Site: brandenburg
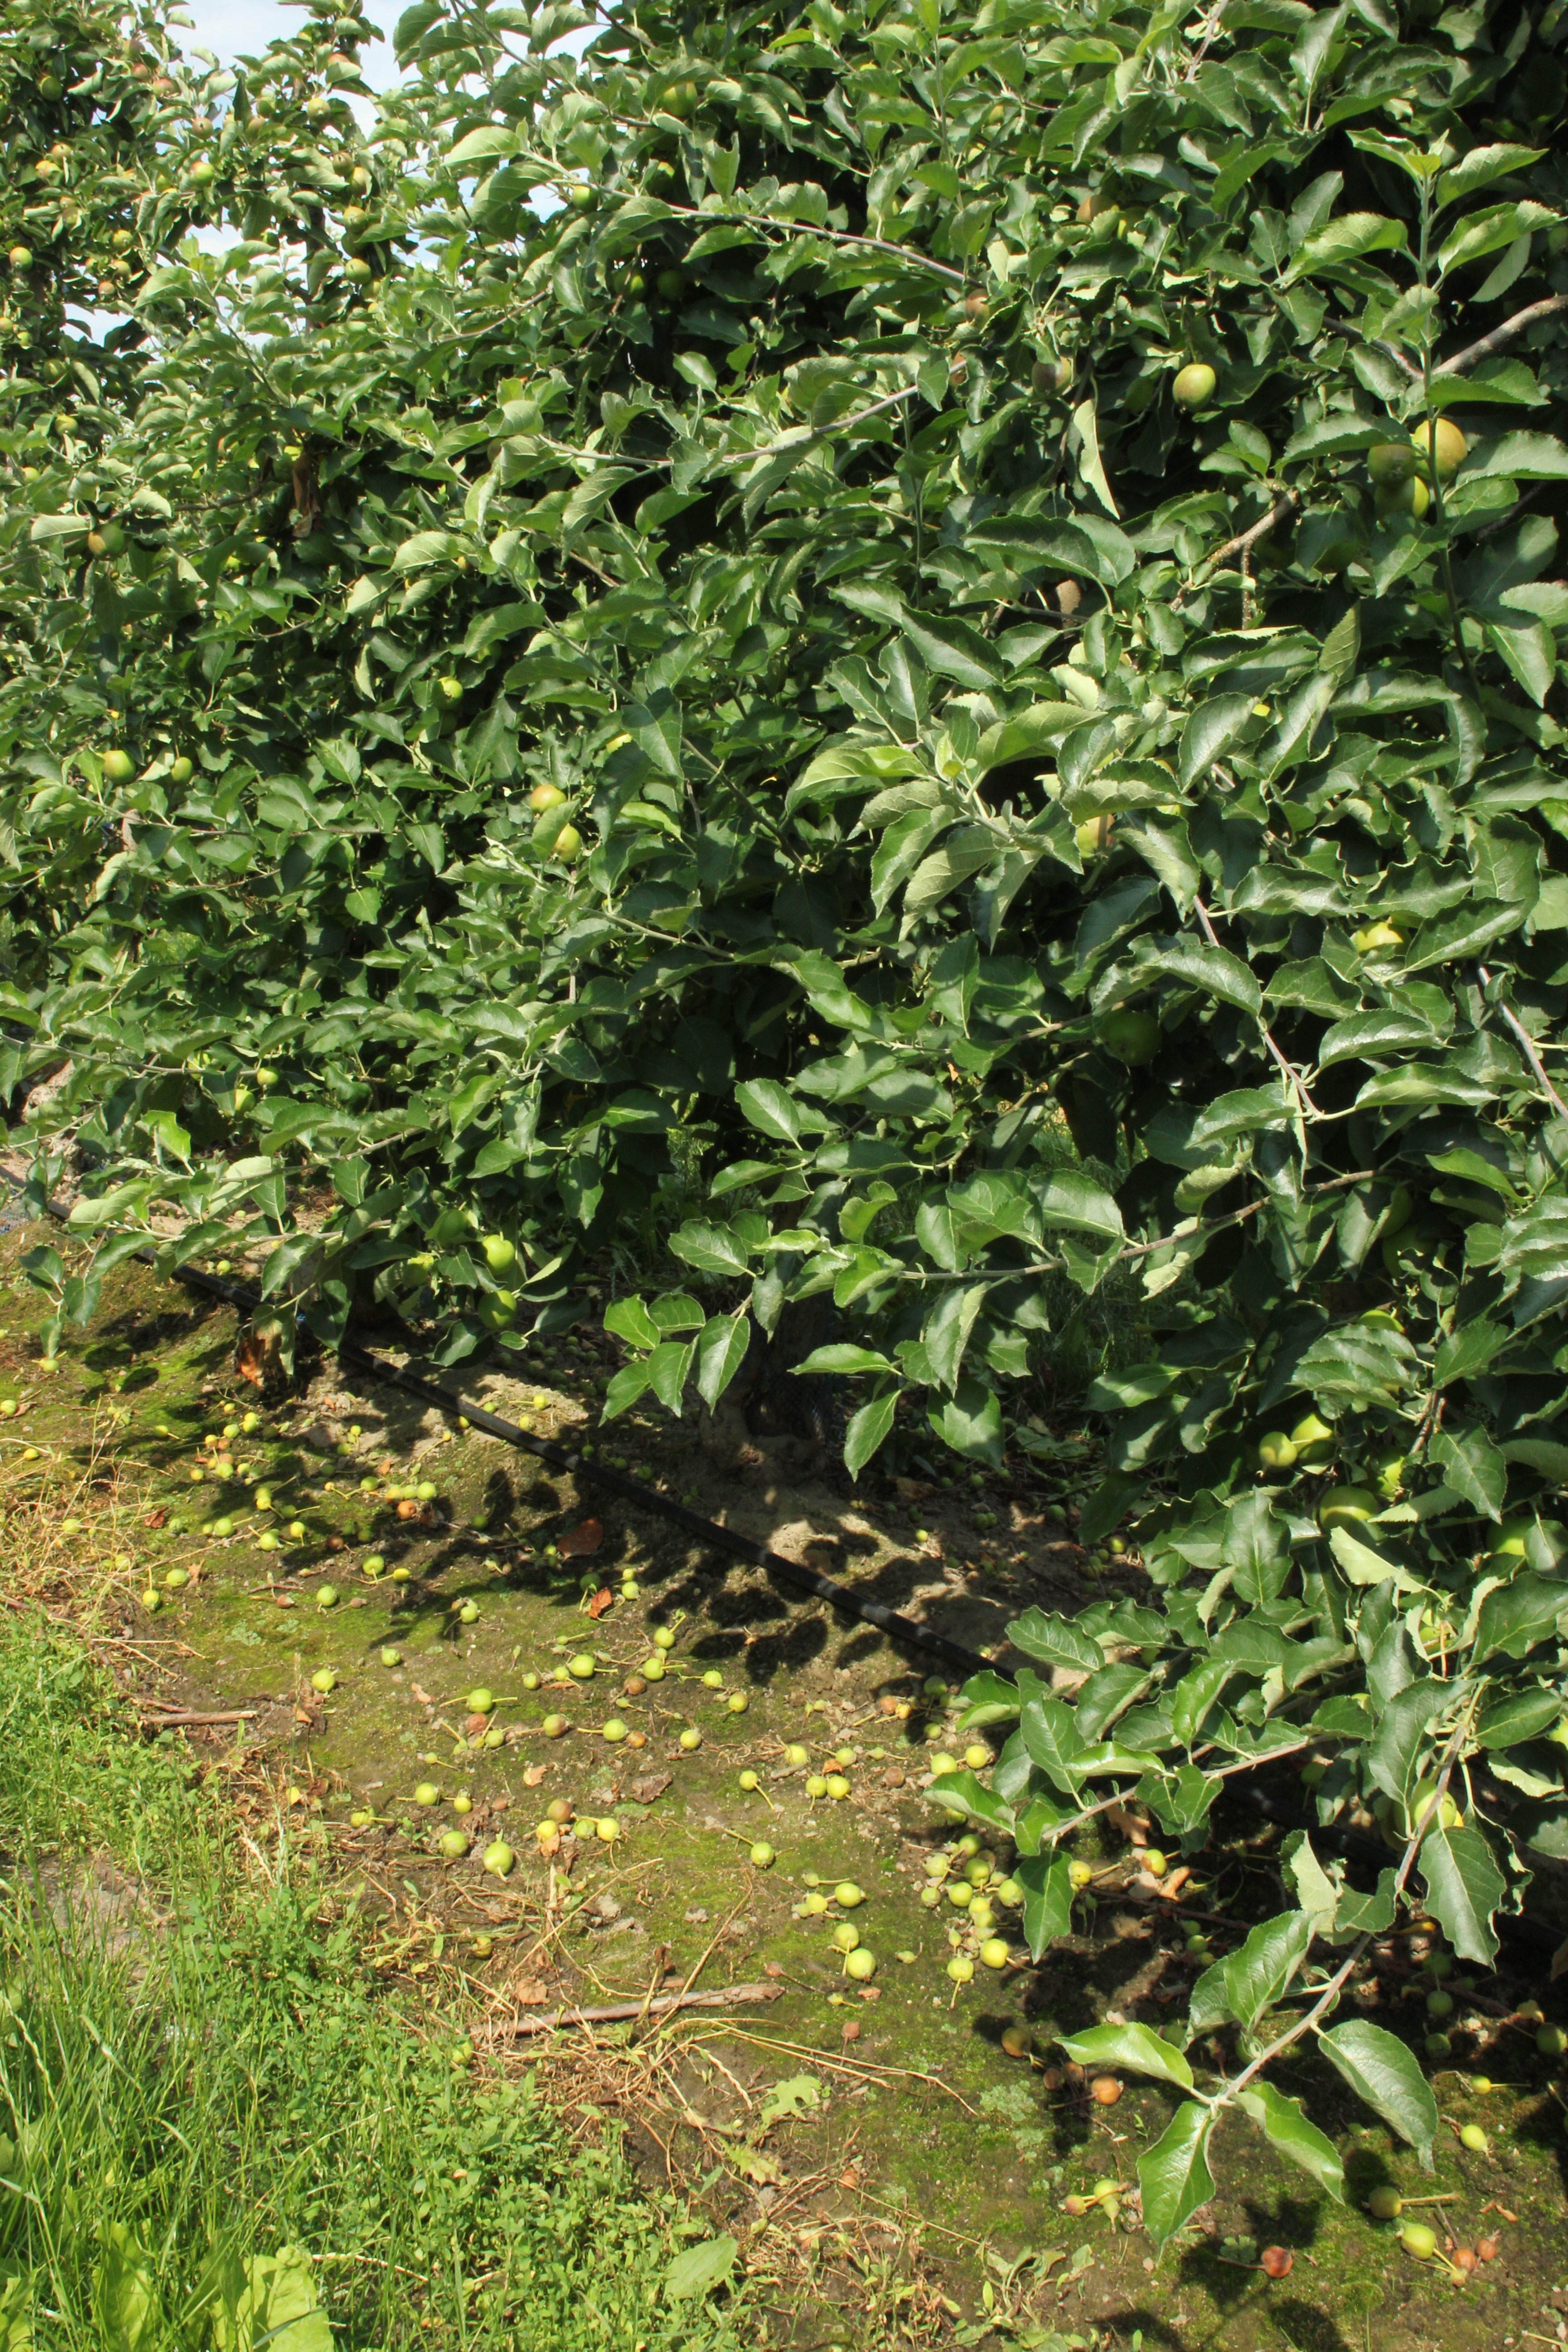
Growth stage (BBCH 74): Development of fruit